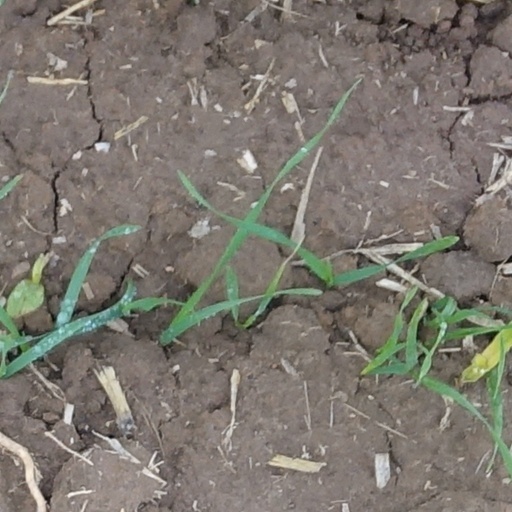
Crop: wheat